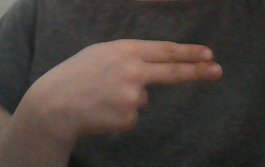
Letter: ain